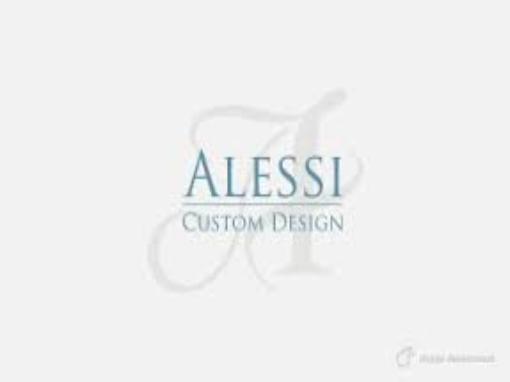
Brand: alessi
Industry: Necessities